Rochia maxima

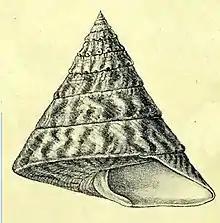
Apertural view of a shell of "Rochia maxima"

The shell is less ponderous than "Tectus niloticus". Its form is strictly conical. The whorls of the spire are decidedly plicate or tuberculate, planulate. The body whorl is not dilated at the periphery. The flat base is concentrically grooved. The columella is less oblique than in the type.